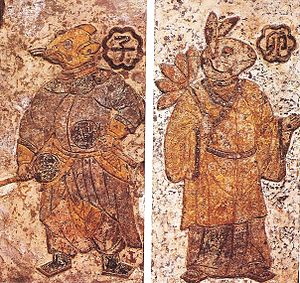
Han-dynastiet / Historie / Han-dynastiets fald
Animaliske skytsånder over natten og dagen som bærer kinesiske dragter. Malerier fra Han-dynastiet på keramisk kakkel. Michael Loewe skriver, att hybrider mellem mænd og monstre i kunsten og religiøse trosforestillinger førdaterede Han og forblev populært under den første halvdel af vestlige og østlige Han.[78]
Han-dynastiet var et af Kinas længstvarende og mægtigste dynastier, som, bortset fra Xin-dynastiet under Wang Mangs interregnum, havde magten fra 206 f.Kr. til 220 e.Kr. Dette dynasti har givet navnet til hankineser, det vil sige den befolkningsgruppe, som udgør flertallet af befolkningen i dagens Kina. Under Han-dynastiet blev konfucianismen statsreligion, og Kinas indflydelse blev udstrakt til Vietnam, Centralasien, Mongoliet og Korea.